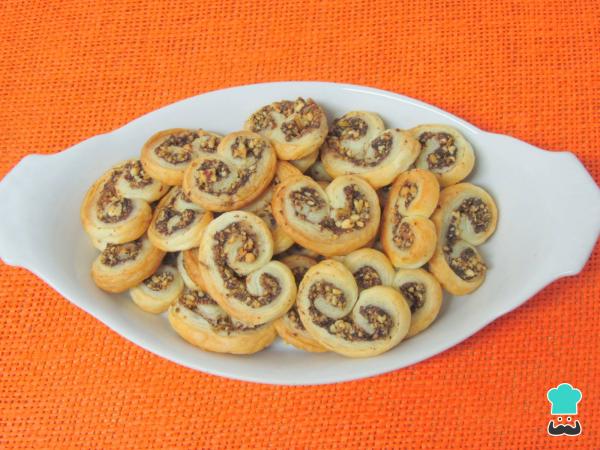
Con esta estupenda receta conseguirás entre 50 y 60 palmeritas saladas de hojaldre, una receta vegana fantástica para presentar durante el picoteo a media tarde o como aperitivo en un reunión familiar, ¡están deliciosas! y te las podrás comer de un bocado.Si te ha sorprendido esta receta vegana, desde RecetasGratis te invitamos a visitar el blog de Cocina con Luz Verde, donde encontrarás ideas originales y deliciosas que te dejarán con la boca abierta. ¡Esperamos tus comentarios!